Burford, Ontario

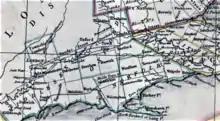
circa 1800 map of townships following creation of Oxford County

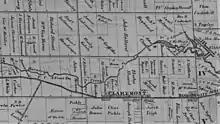
1858 map showing Claremont (Burford) landholders

The community was founded by the family of Abraham Dayton, who was granted authority in 1793 to settle Burford Township with a religious congregation led by the Public Universal Friend, whom Governor Simcoe believed to be Quakers. According to Burford historian Robert Muir, "Wilkinson had drawn together a considerable body of free thinkers, undecided characters, and disgruntled members of other Christian bodies. These followers... were looked upon by the inhabitants who surrounded them, as a set of religious fanatics" who "decided at last, like the followers of Joseph Smith at a later date, to seek out a "New Canaan"" and appointed Dayton as their emissary to seek land in Upper Canada. "Abraham Dayton was an intelligent and estimable citizen, and his connection with the peculiar religious society, the infliction of whose presence Burford narrowly escaped, which first brought him to Burford, was doubtless brought about by force of circumstances and the nature of his local surroundings."